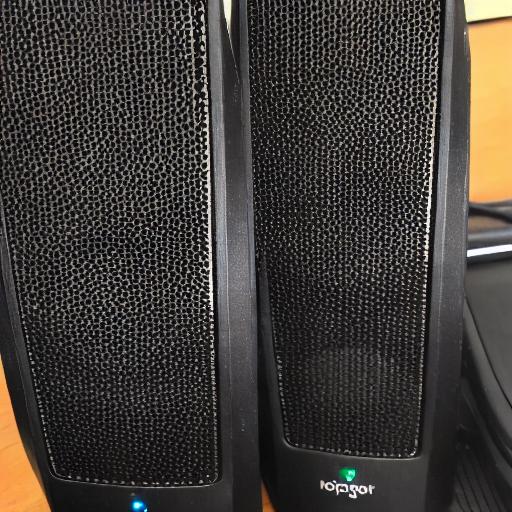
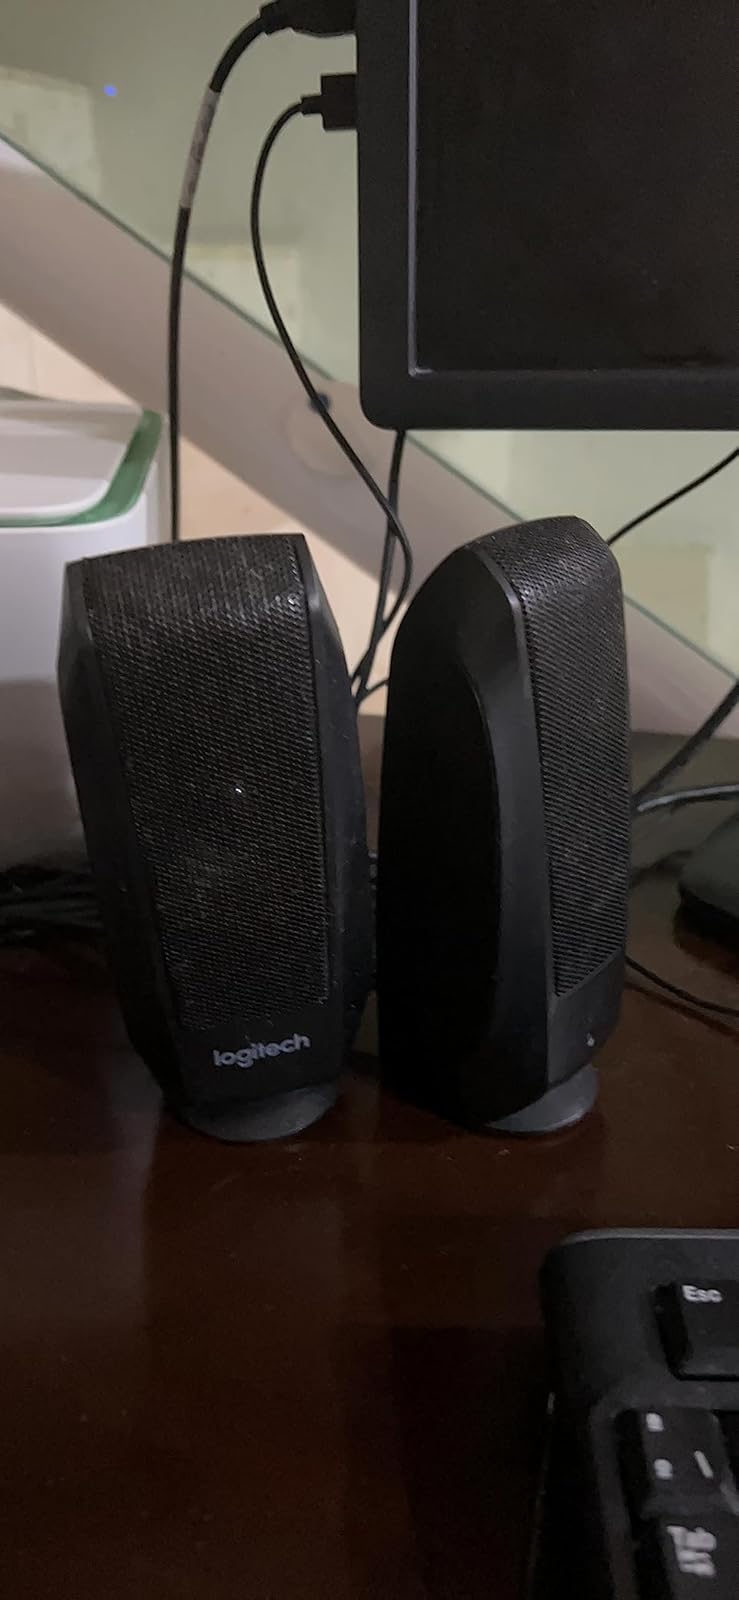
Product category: speaker
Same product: no